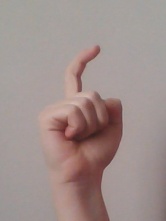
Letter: ra